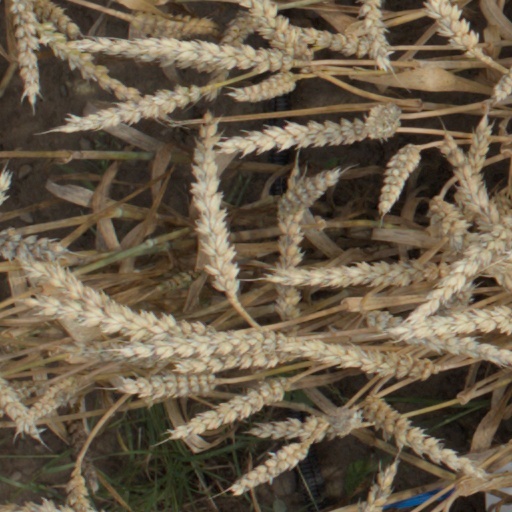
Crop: wheat